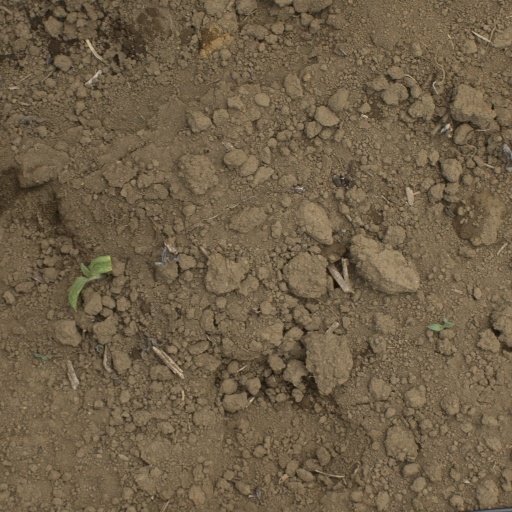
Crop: Jerusalem artichoke